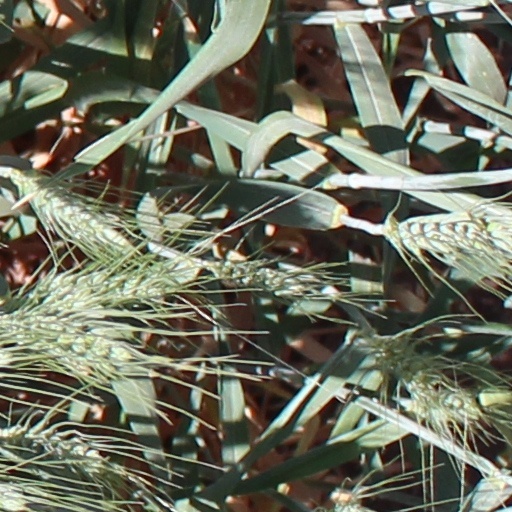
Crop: wheat